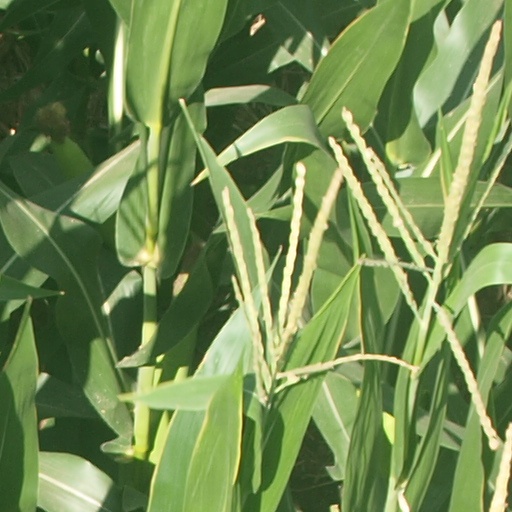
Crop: maize; corn